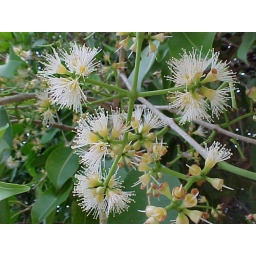
Java Plum (Syzygium cumini / Family Myrtaceae) flowers blooming in a tree in Hollywood, Florida, USA. P.S.:Low resolution digital photo